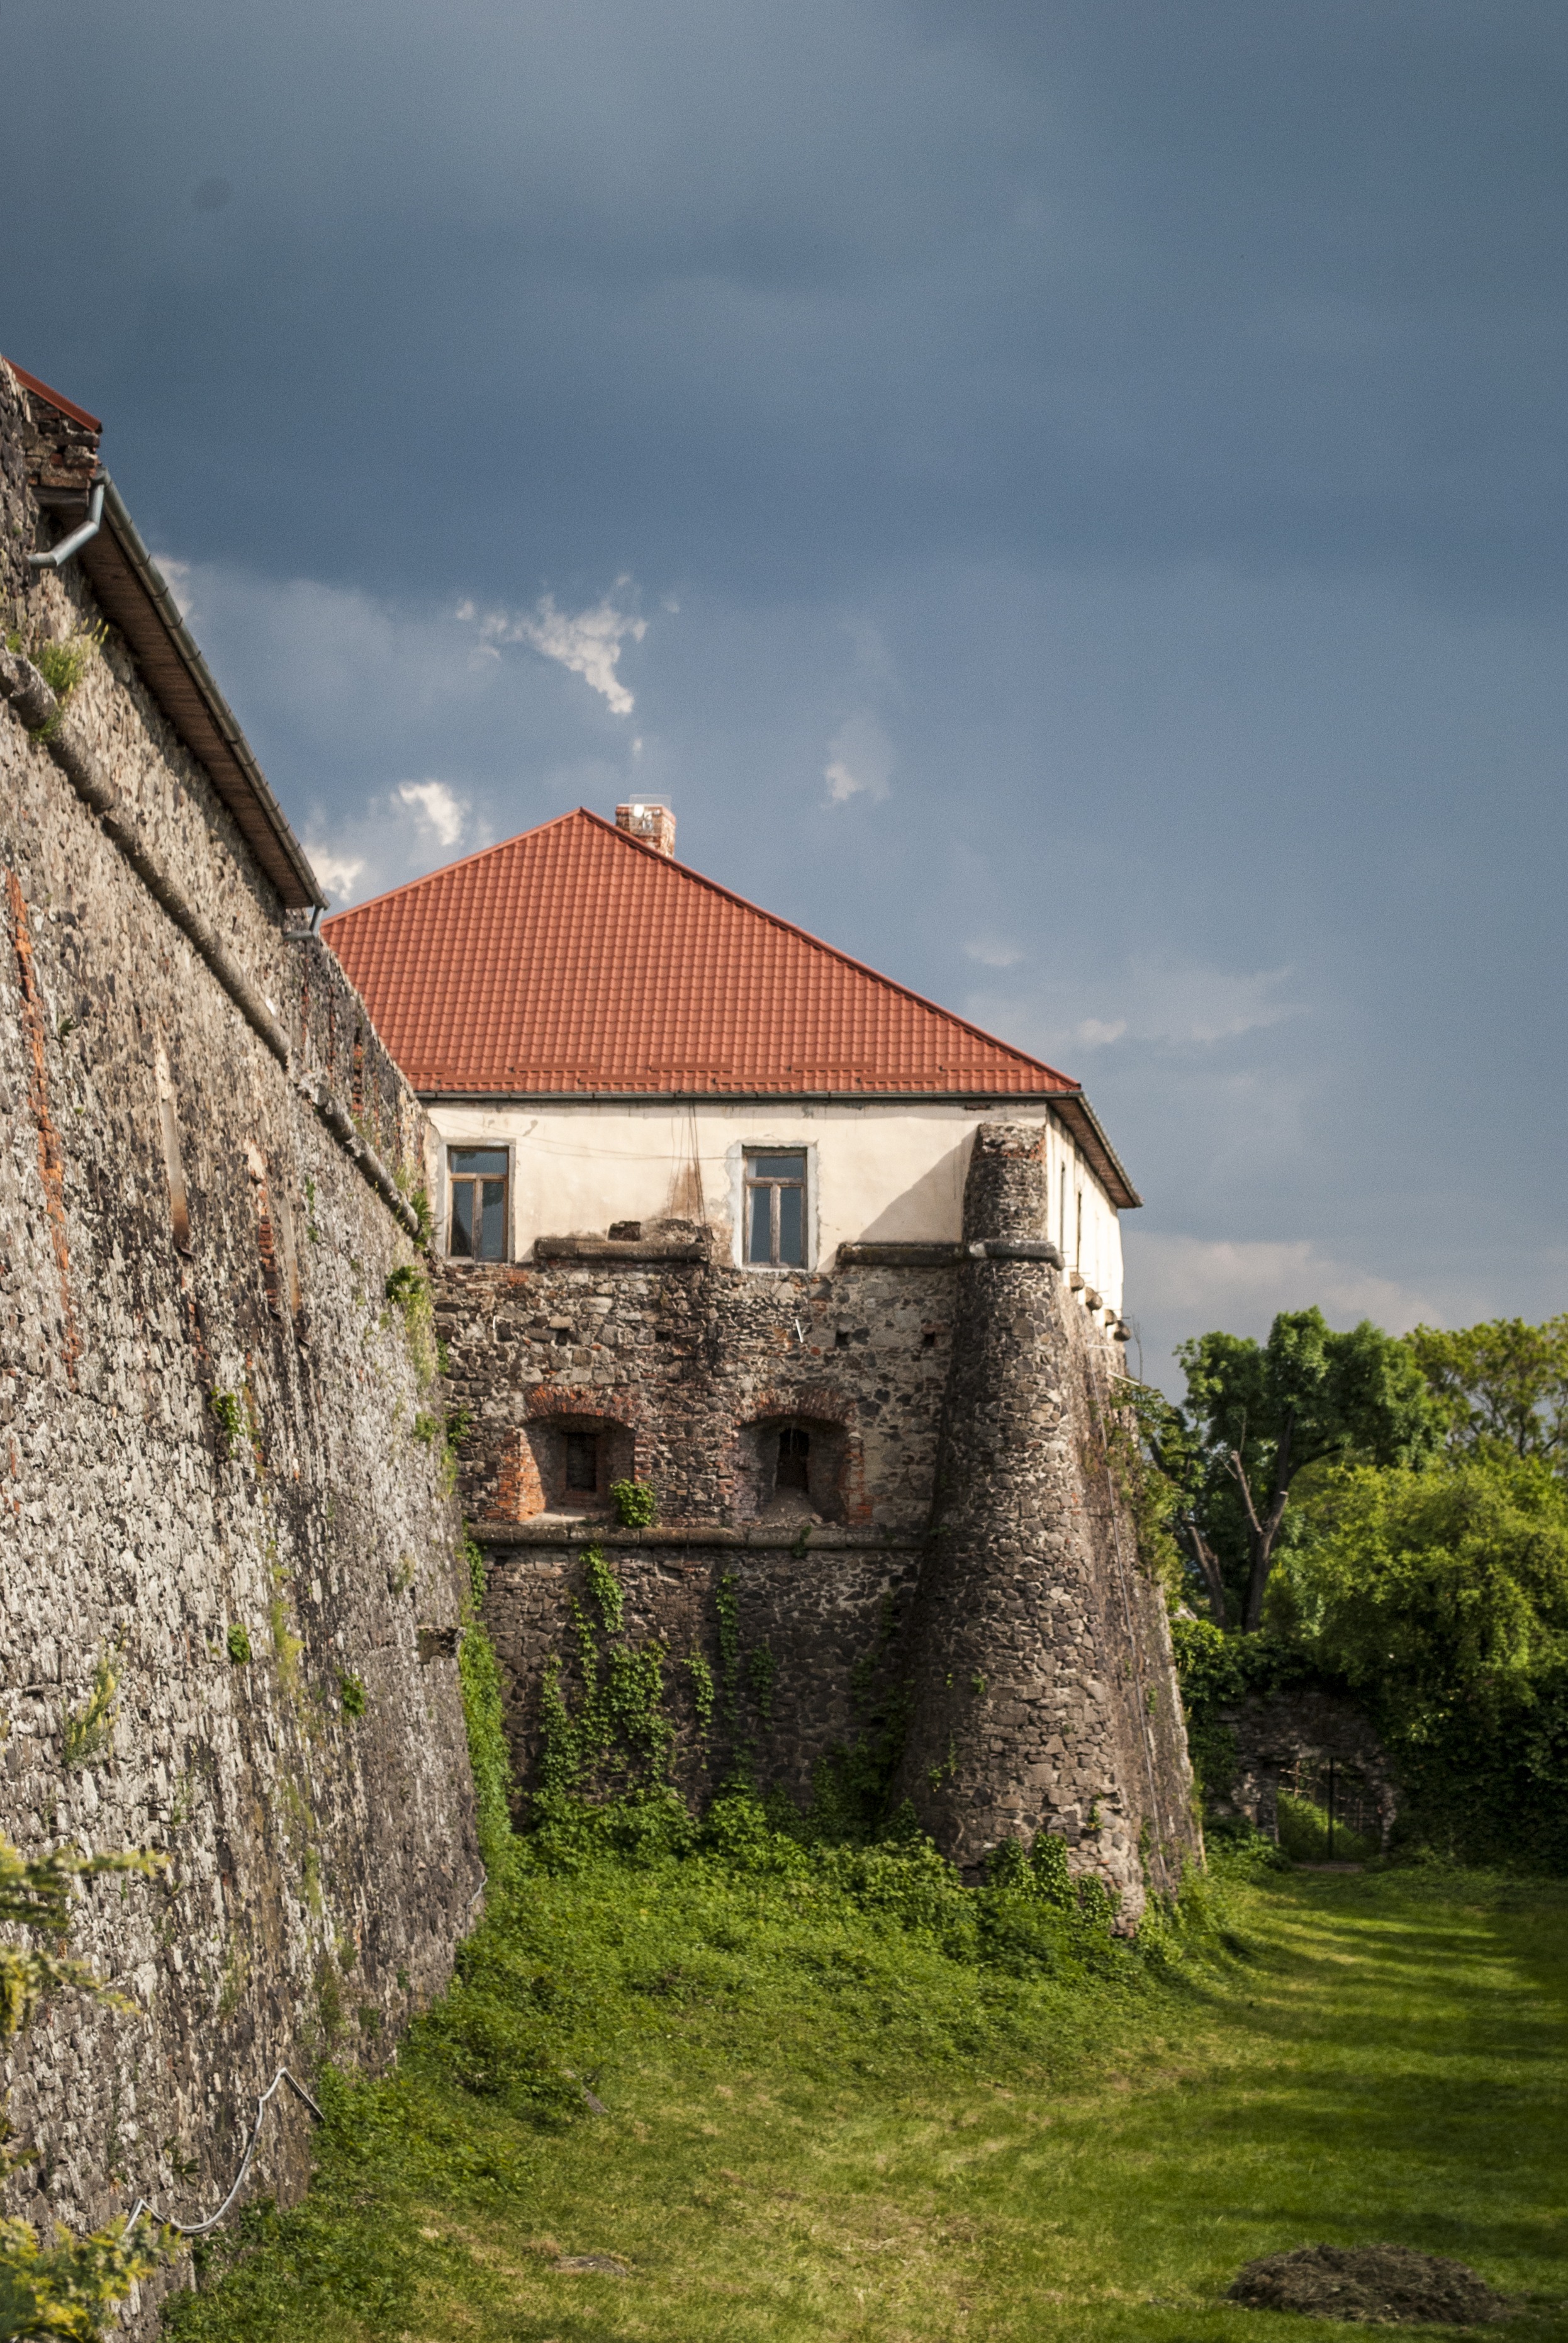
architecture, structure, house, building, chateau, old, city, castle, landmark, historic, fortification, tourism, design, ruins, monastery, ukraine, estate, aged, rural area, architecture design, uzhgorod